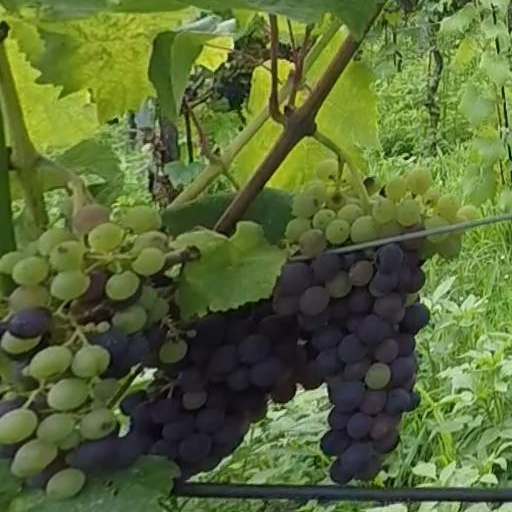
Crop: grape